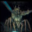
Label: lobster